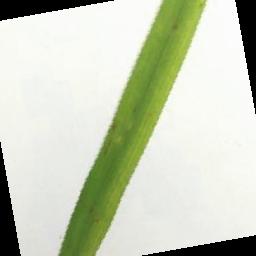
Label: Rice___Brown_Spot